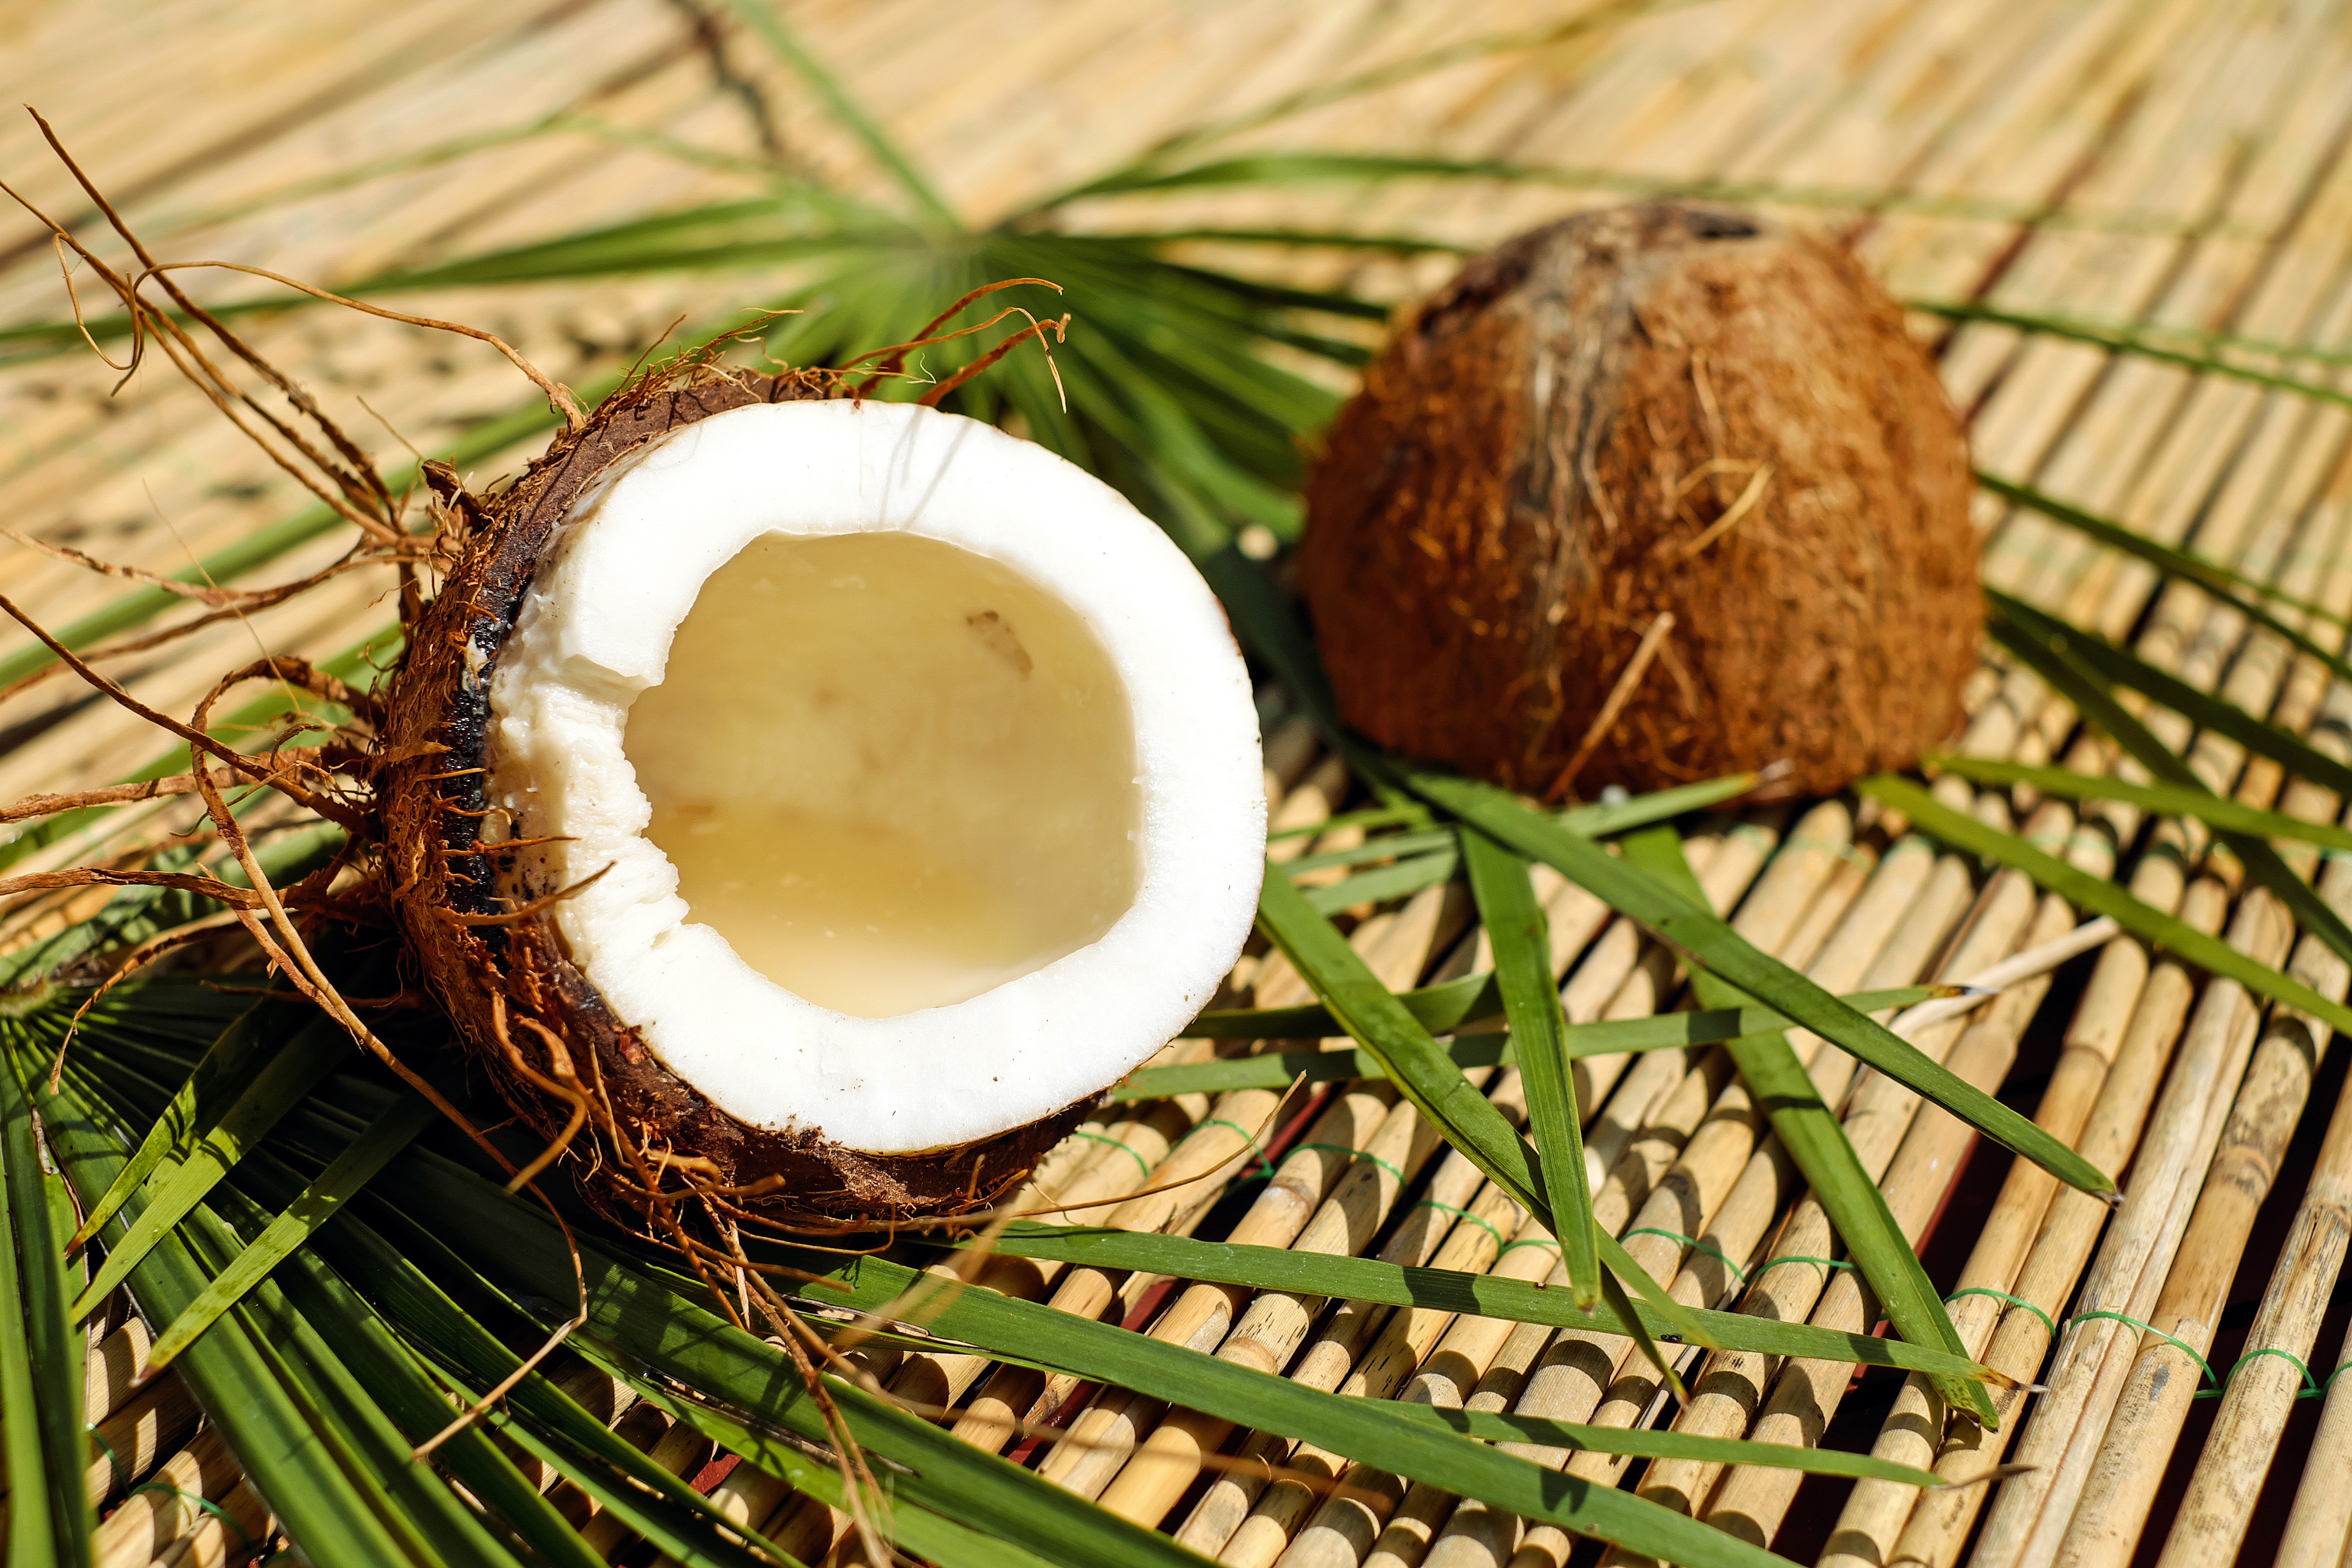
food, herb, produce, brown, nut, shell, coconut, pulp, exotic, grass family